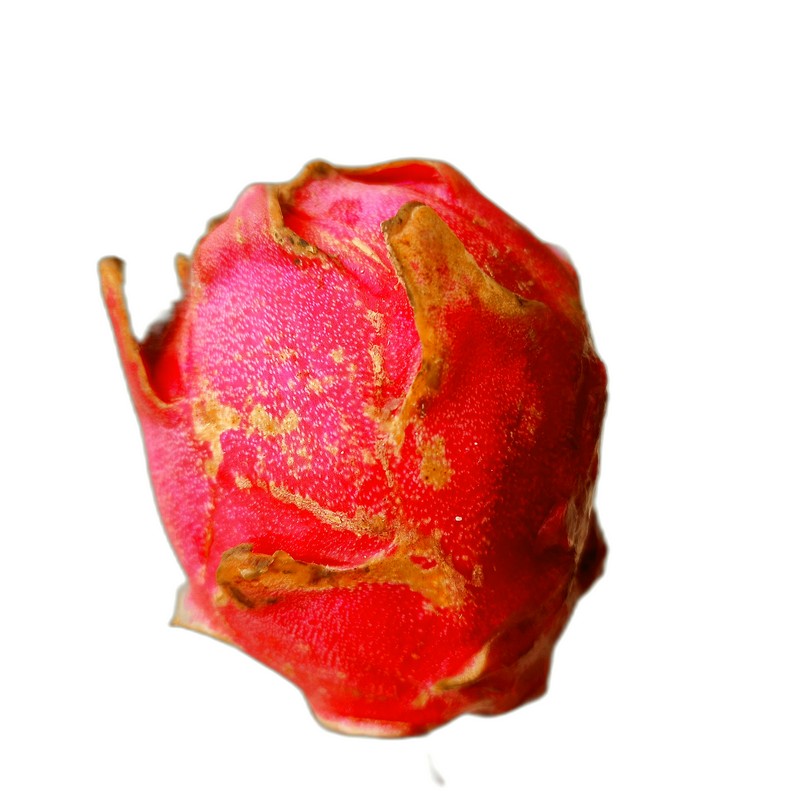
Label: Defect Dragon Fruit